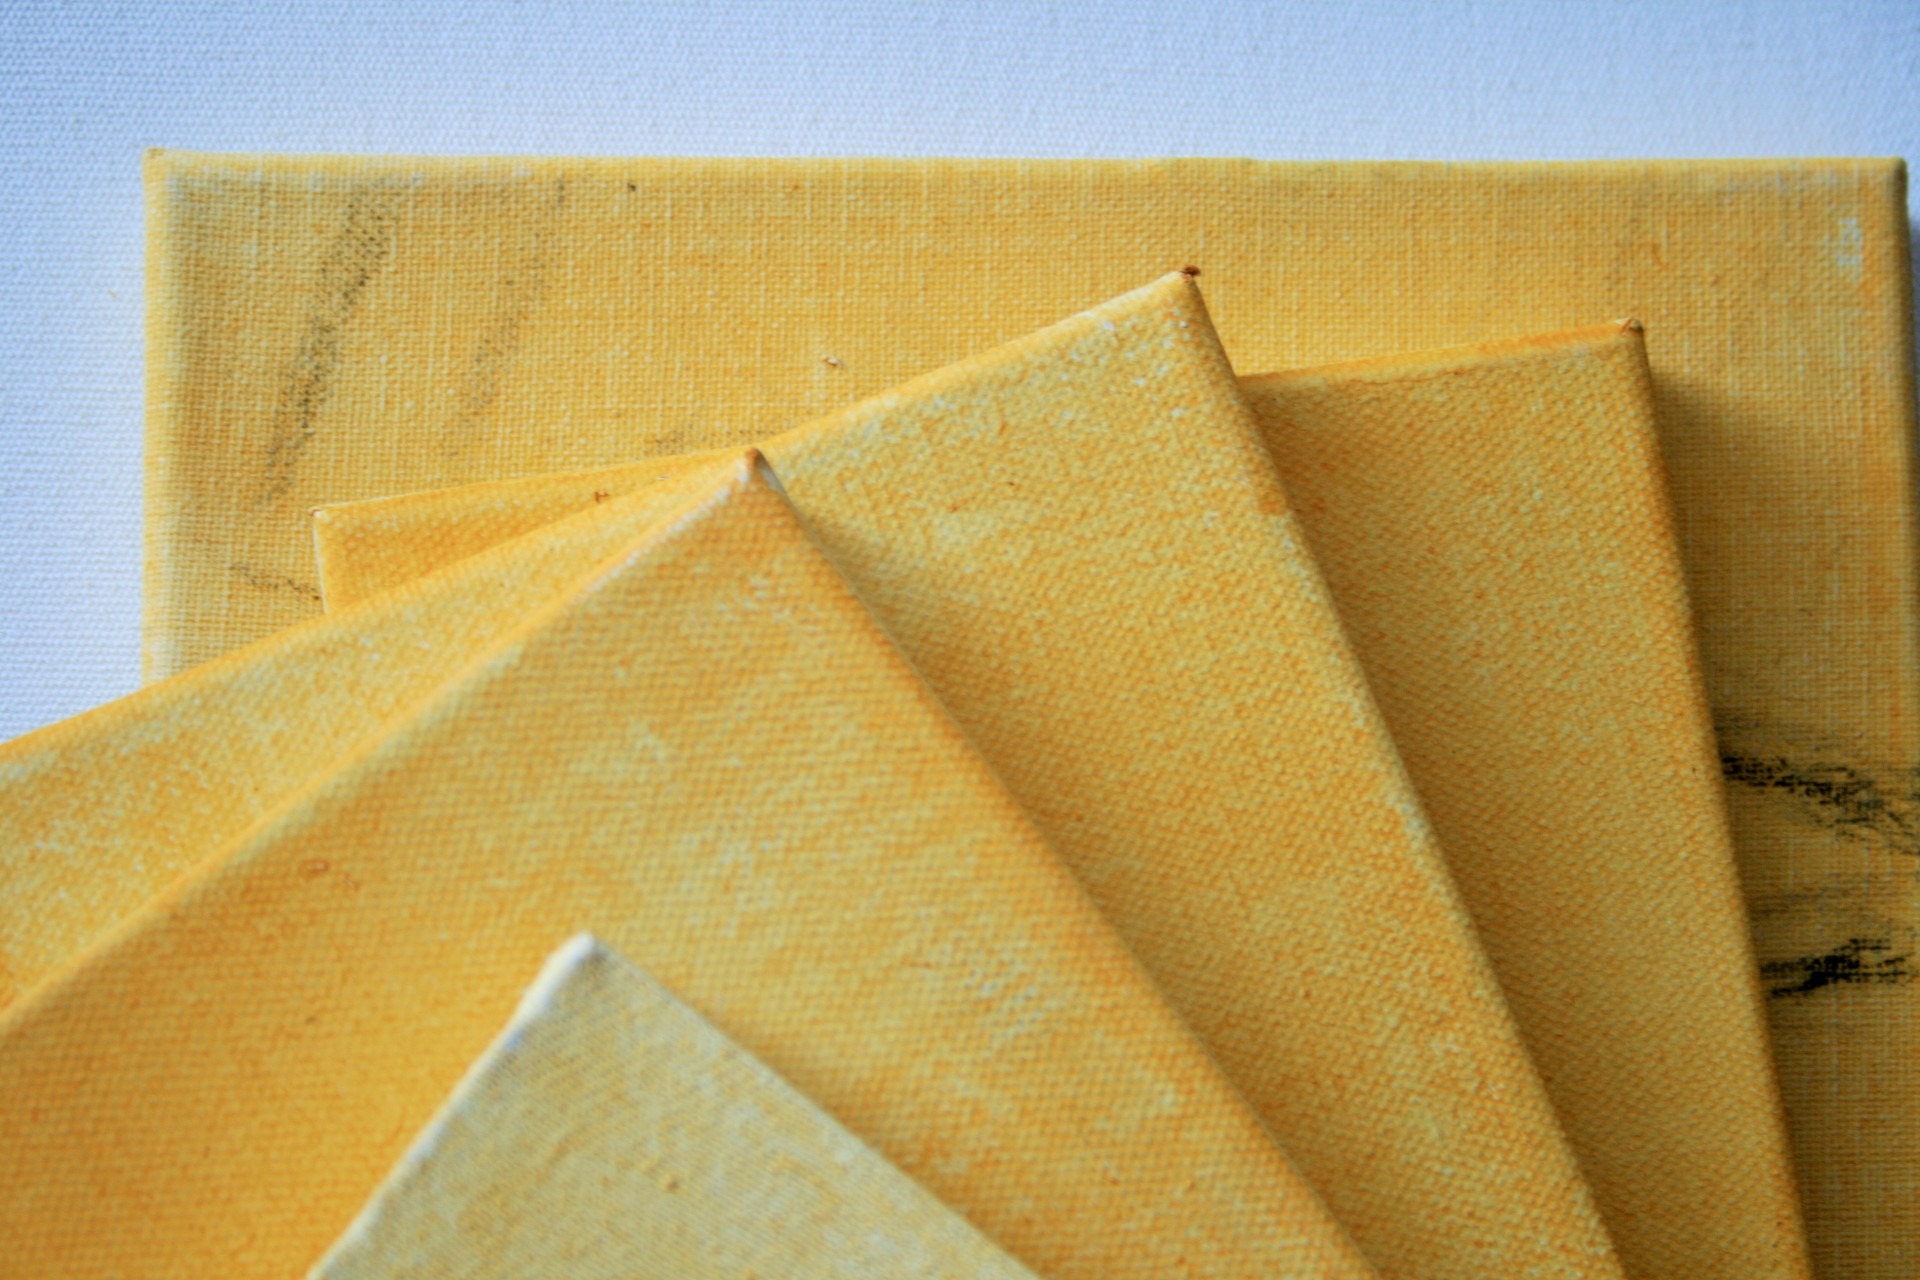
wood, wash, yellow, paper, material, textile, art, cardboard, prepared, canvas, yellow ochre, streched